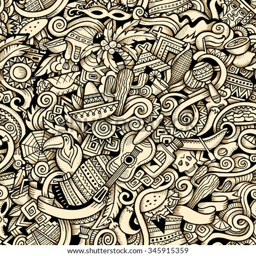
hand - drawn doodles on the subject of style theme seamless pattern .